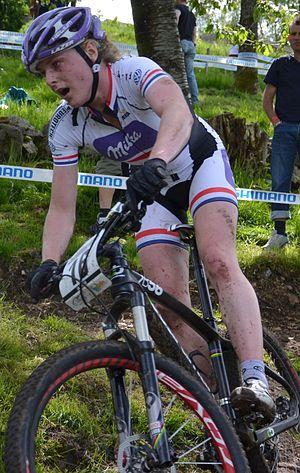
Annie Last lors de la 4e manche de la coupe du monde de VTT 2012 à La Bresse (FRA).
Annie Last, née le 7 septembre 1990, est une coureuse cycliste anglaise, spécialiste du VTT cross-country et du cyclo-cross.